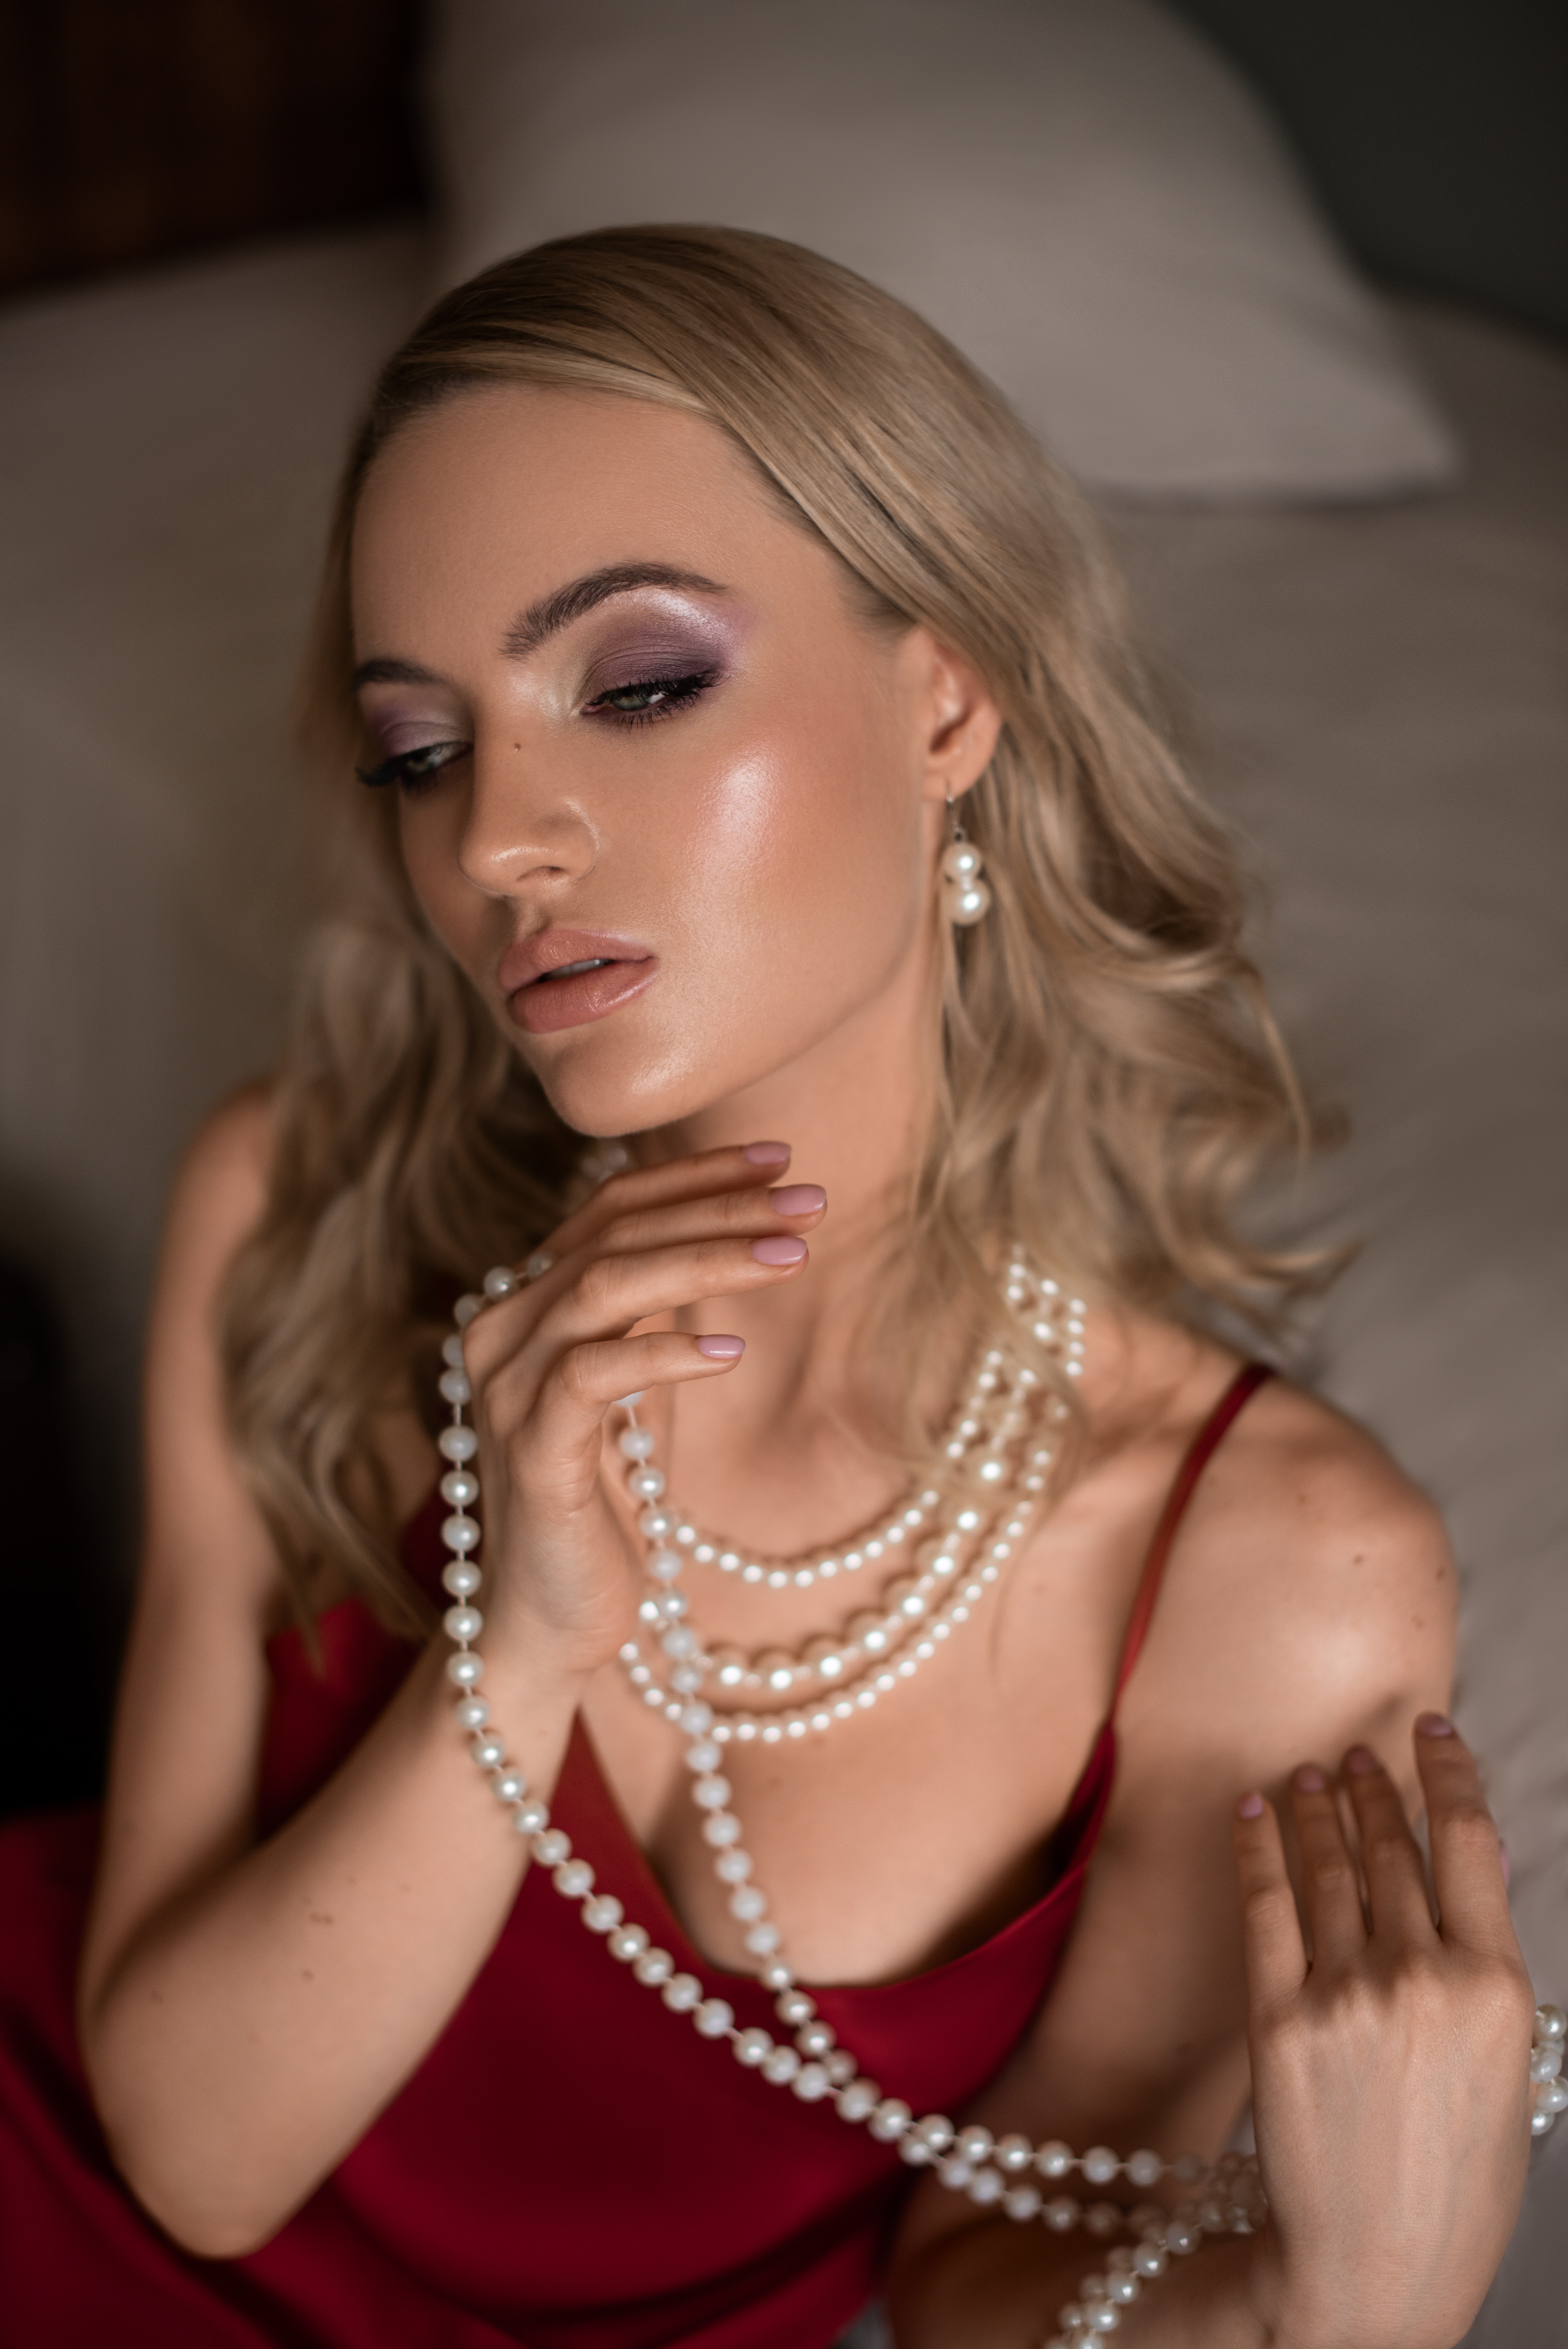
woman, face, hair, joint, skin, head, lip, chin, shoulder, eyebrow, eyelash, muscle, body jewelry, organ, lipstick, human body, neck, flash photography, makeover, eye liner, iris, black hair, fashion design, thigh, eye shadow, jewellery, long hair, fashion model, day dress, beauty, chest, event, layered hair, necklace, brown hair, trunk, blond, earrings, close up, throat, abdomen, wrist, human leg, fashion accessory, waist, sitting, bracelet, flesh, portrait photography, photo shoot, bridal accessory, art model, model, nail, haute couture